The Silent House (2010 film)

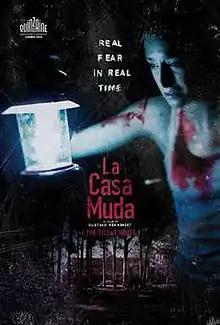
Theatrical release poster

The Silent House is a 2010 Uruguayan horror film directed by Gustavo Hernández. The film is supposedly inspired by real events that took place in the 1940s, but no information can be found to authenticate the aforementioned claims. A small-budget film originally intended for local audiences, it has achieved success in several important international film festivals such as the Cannes Film Festival (where it was shown at Director's Fortnight). At the 2011 Sundance Film Festival, Chris Kentis and Laura Lau presented an English-language remake titled "Silent House", starring Elizabeth Olsen.